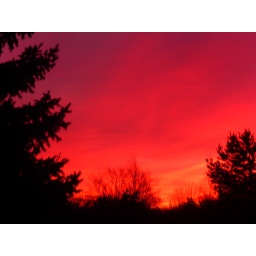
The brightness of the orange sky was playing havoc on my focus. This photo was not altered in any way.